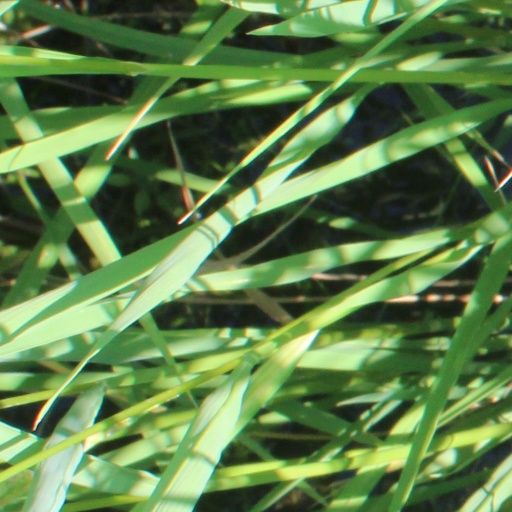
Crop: rice